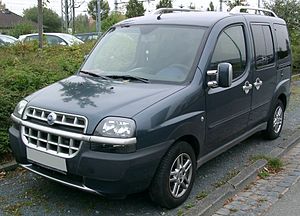
Fiat Doblò / Doblò (type 223, 2000−2010)
Fiat Doblò (2000−2005)
Fiat Doblò er et leisure activity vehicle fra Fiat bygget siden sommeren 2000 af bilfabrikanten Tofaş i Bursa, Tyrkiet samt af Karsan. Bilen findes siden 2011 også som ladvogn. Varebilsudgaven Doblò Cargo blev i 2006 og 2011 valgt til Van of the Year.